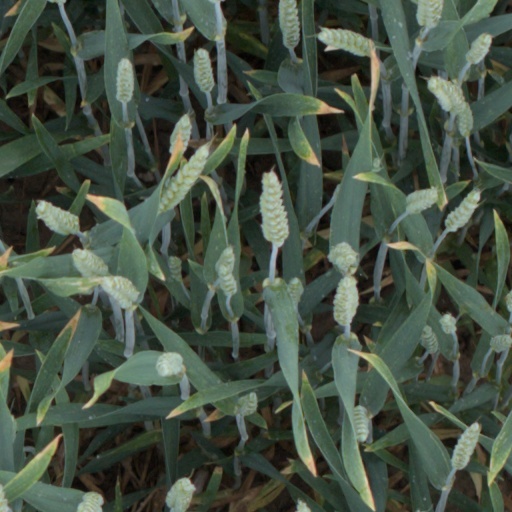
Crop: wheat